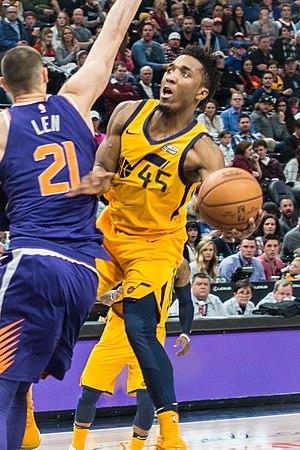
Donovan Mitchell Jr, né le 7 septembre 1996 à Elmsford dans l'État de New York, est un joueur de basket-ball américain qui évolue au poste d'arrière. Après deux saisons à l'université de Louisville, il est sélectionné en treizième position lors de la draft 2017 de la NBA. Il joue actuellement pour l'équipe du Jazz de l'Utah évoluant en NBA. Donovan Mitchell est réputé pour ses qualités au dunk et il remporte le Slam Dunk Contest en 2018.